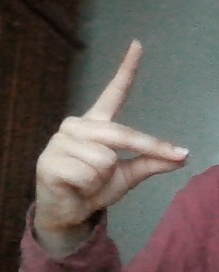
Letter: ta